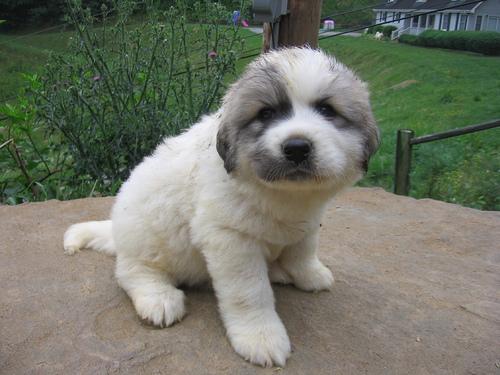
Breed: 225-n000073-Great_Pyrenees